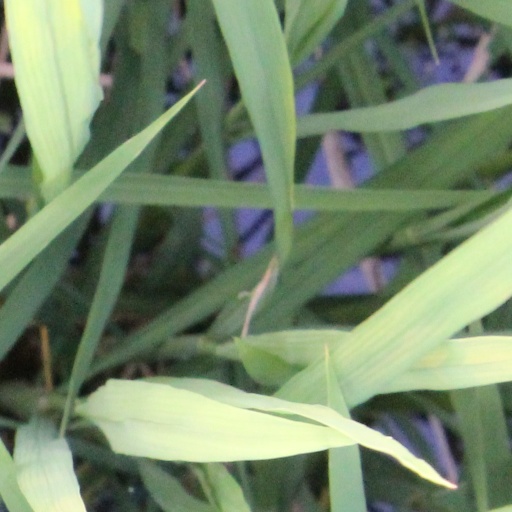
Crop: rice